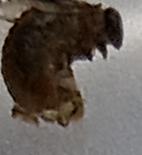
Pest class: cereal_leaf_beetle